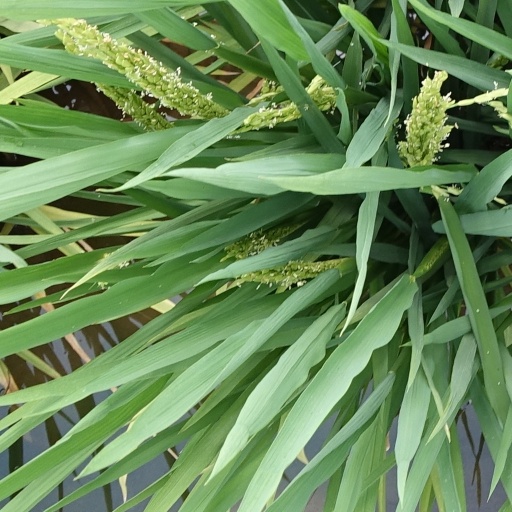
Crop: rice